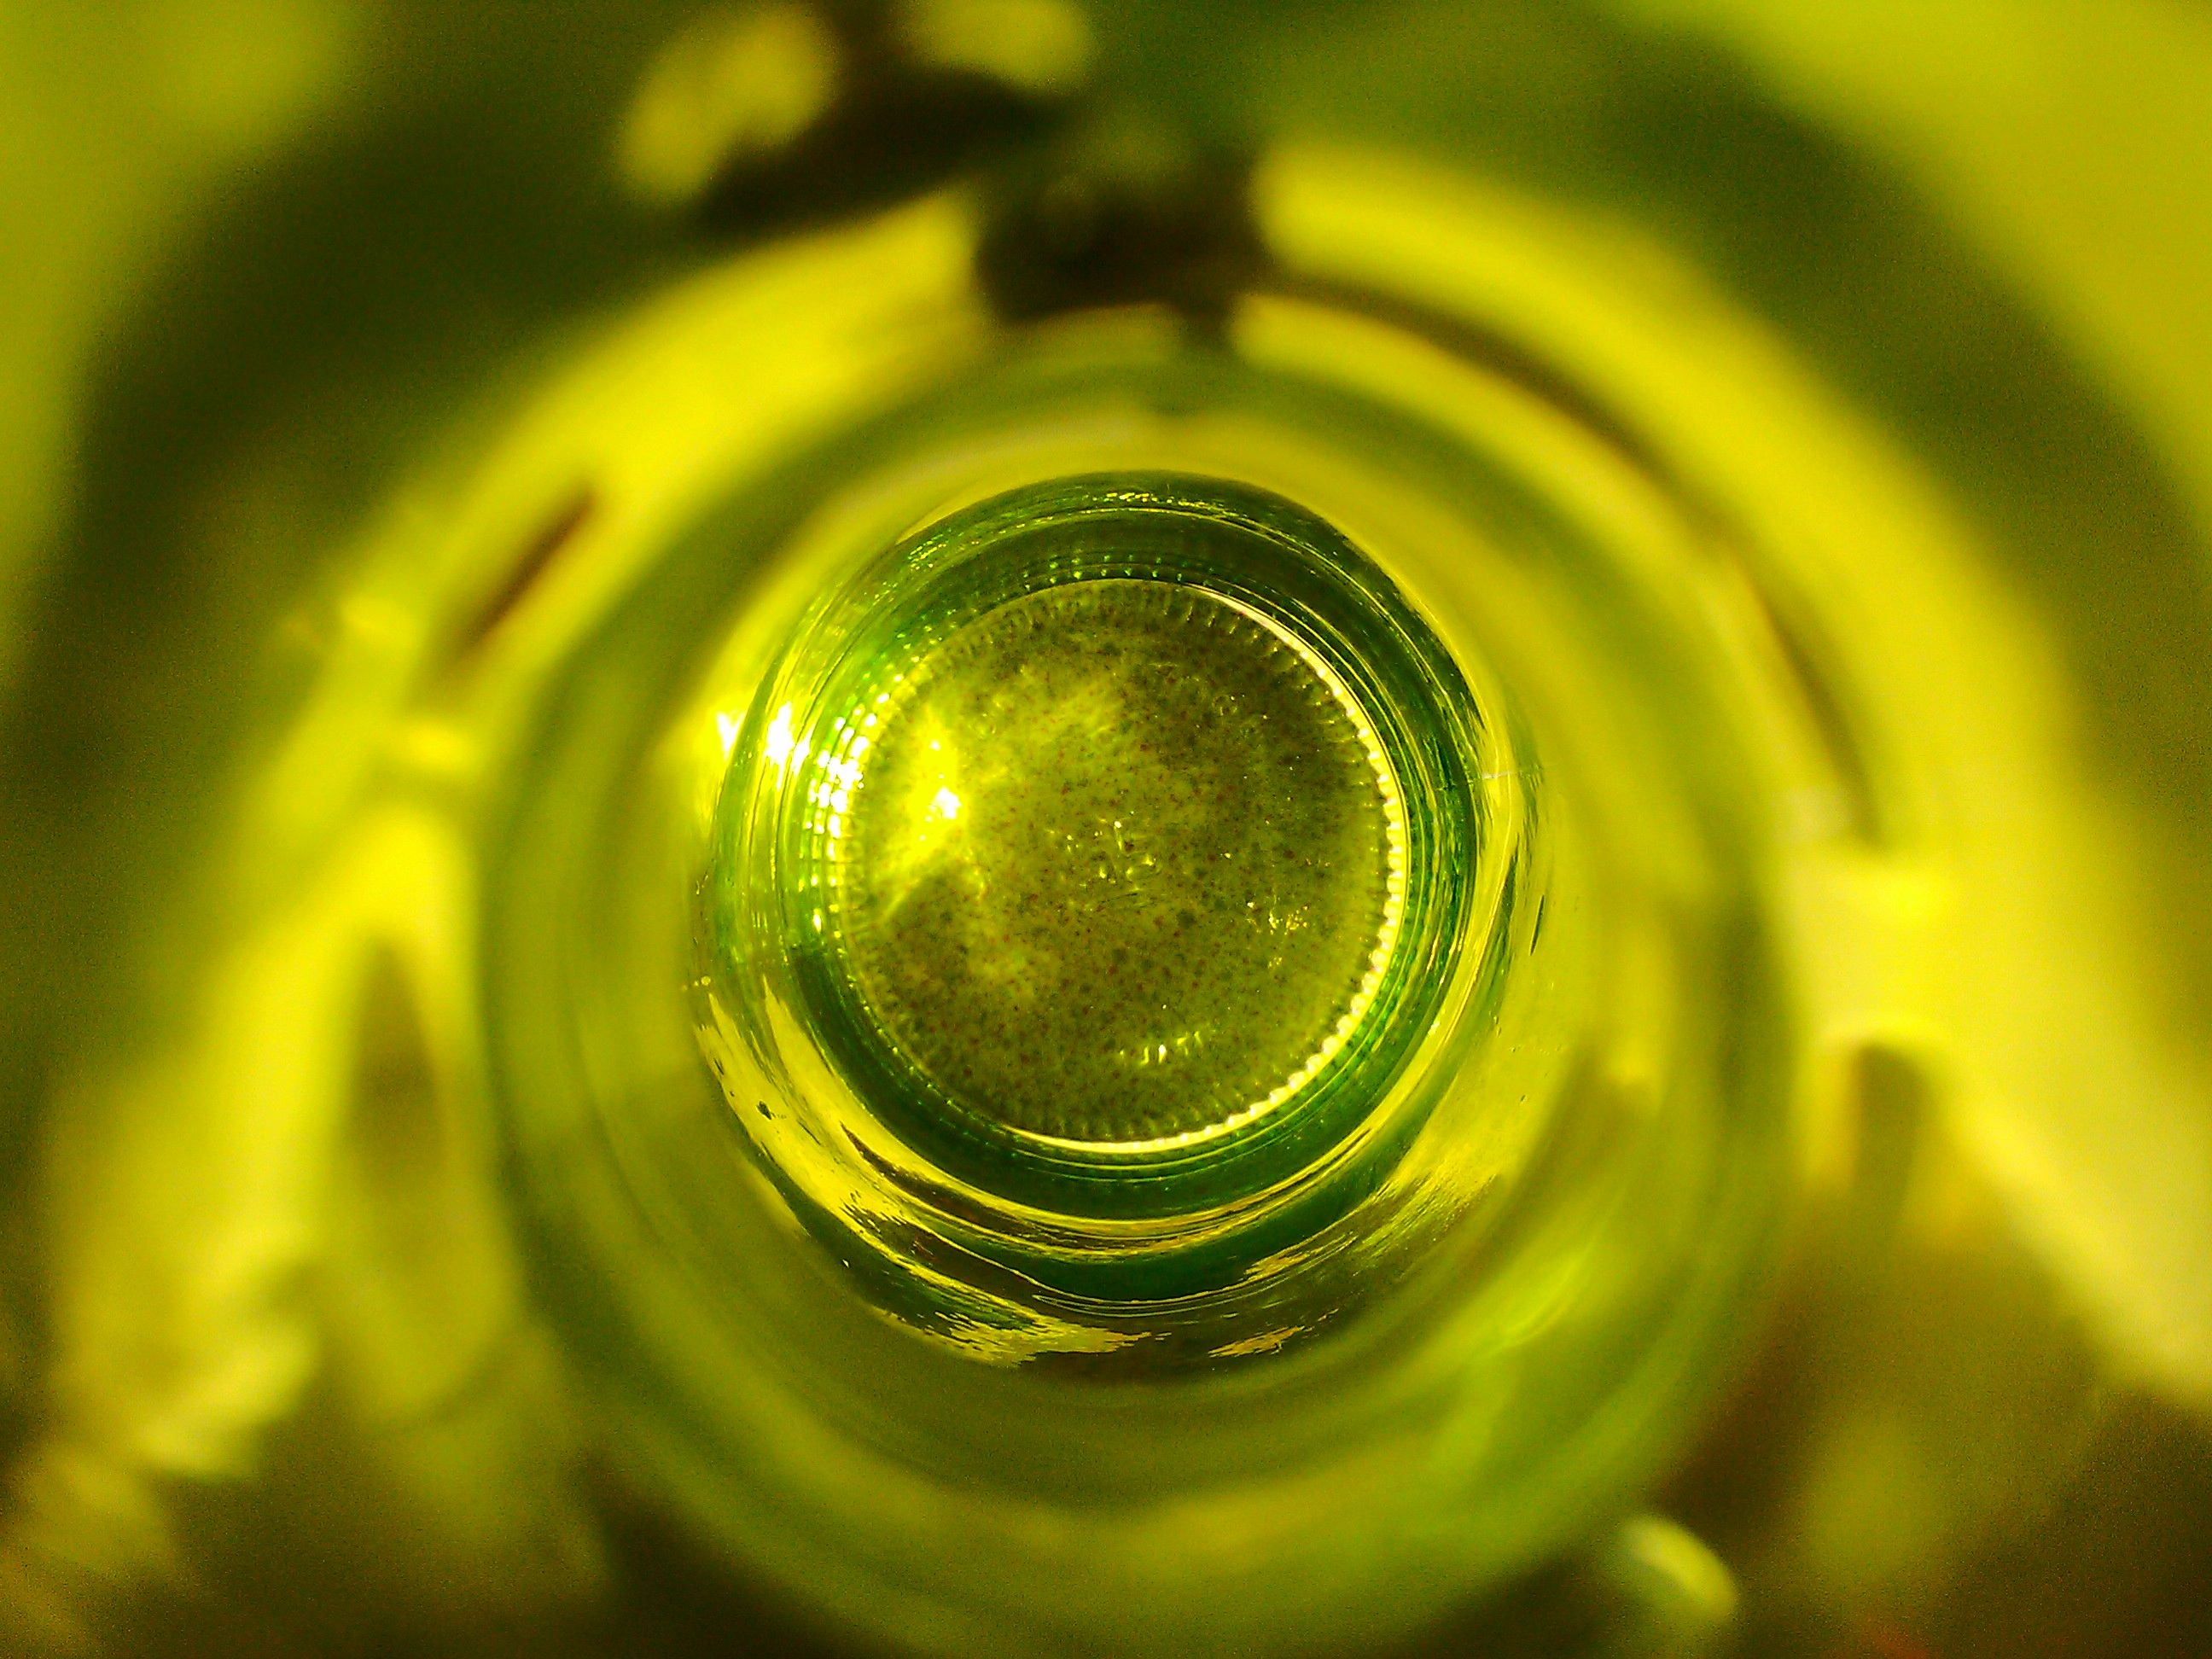
water, drop, dew, plant, photography, sunlight, leaf, flower, glass, green, bottle, yellow, circle, close up, effect, moisture, macro photography, empty bottle, bottle of water